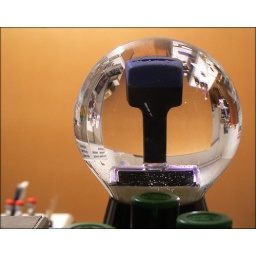
Taken through stamp store's display window. You can see whole store in side glass ball